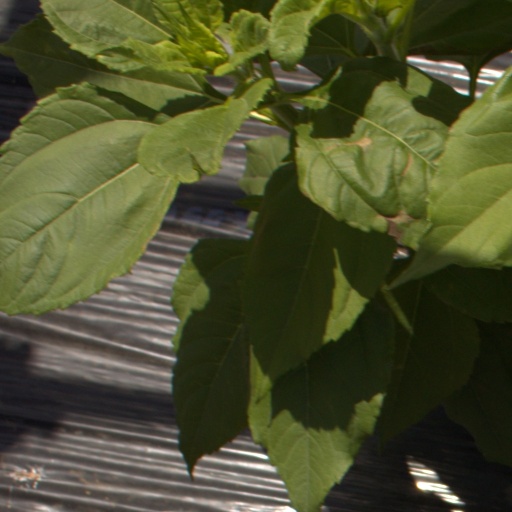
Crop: Jerusalem artichoke